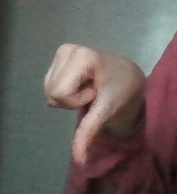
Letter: waw